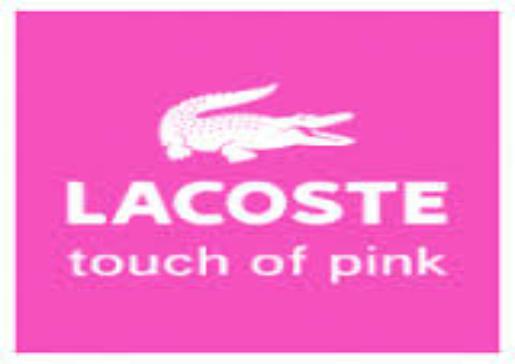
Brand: lacoste
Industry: Clothes